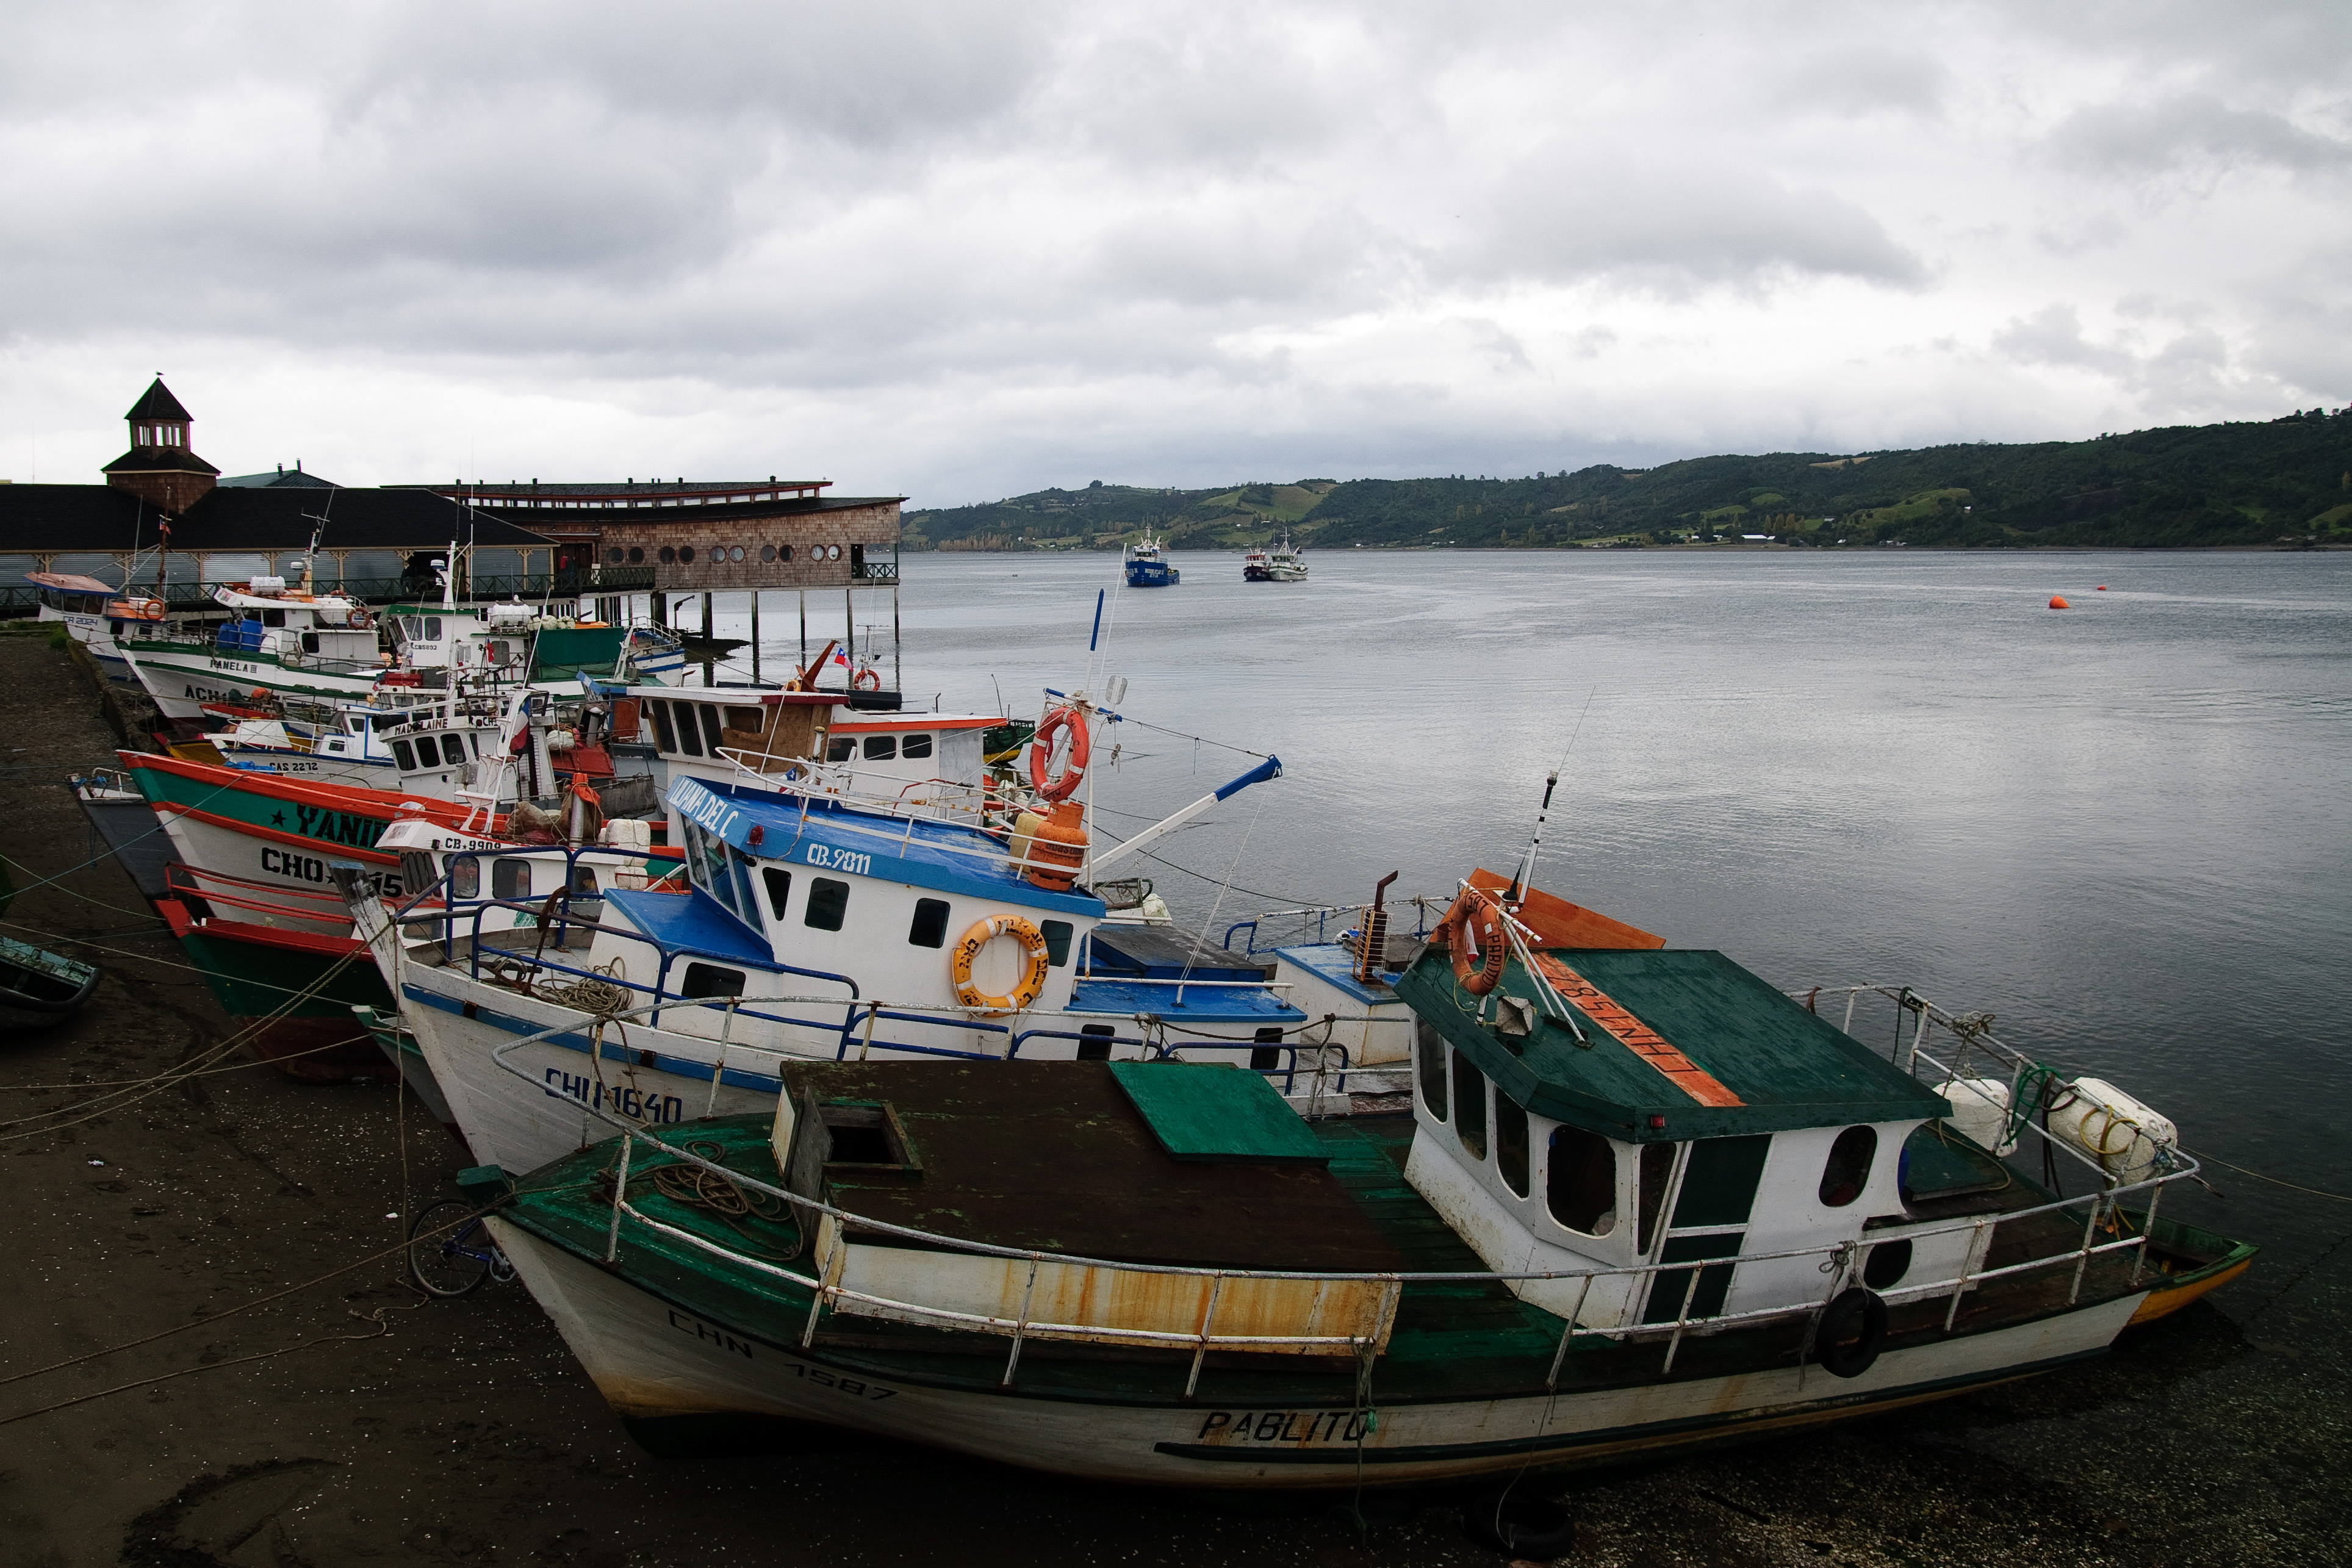
sea, coast, boat, river, ship, vehicle, harbor, nikon, cargo ship, waterway, chile, body of water, motorboat, ferry, boating, channel, tugboat, watercraft, d300, chiloe, fishing vessel, passenger ship, freight transport